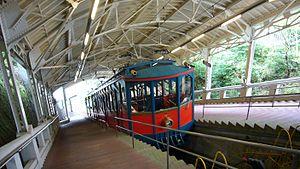
Crémaillère de Rokko à Kobe au Japon 日本語: 六甲ケーブル, 神戸市
Le funiculaire Rokkō est un funiculaire exploité par la société de tourisme Rokkō localisée dans l'arrondissement Nada de la ville Kōbe dans la préfecture de Hyogo. Il relie deux stations dans les monts Rokkō sur la ligne Rokkō Cable.